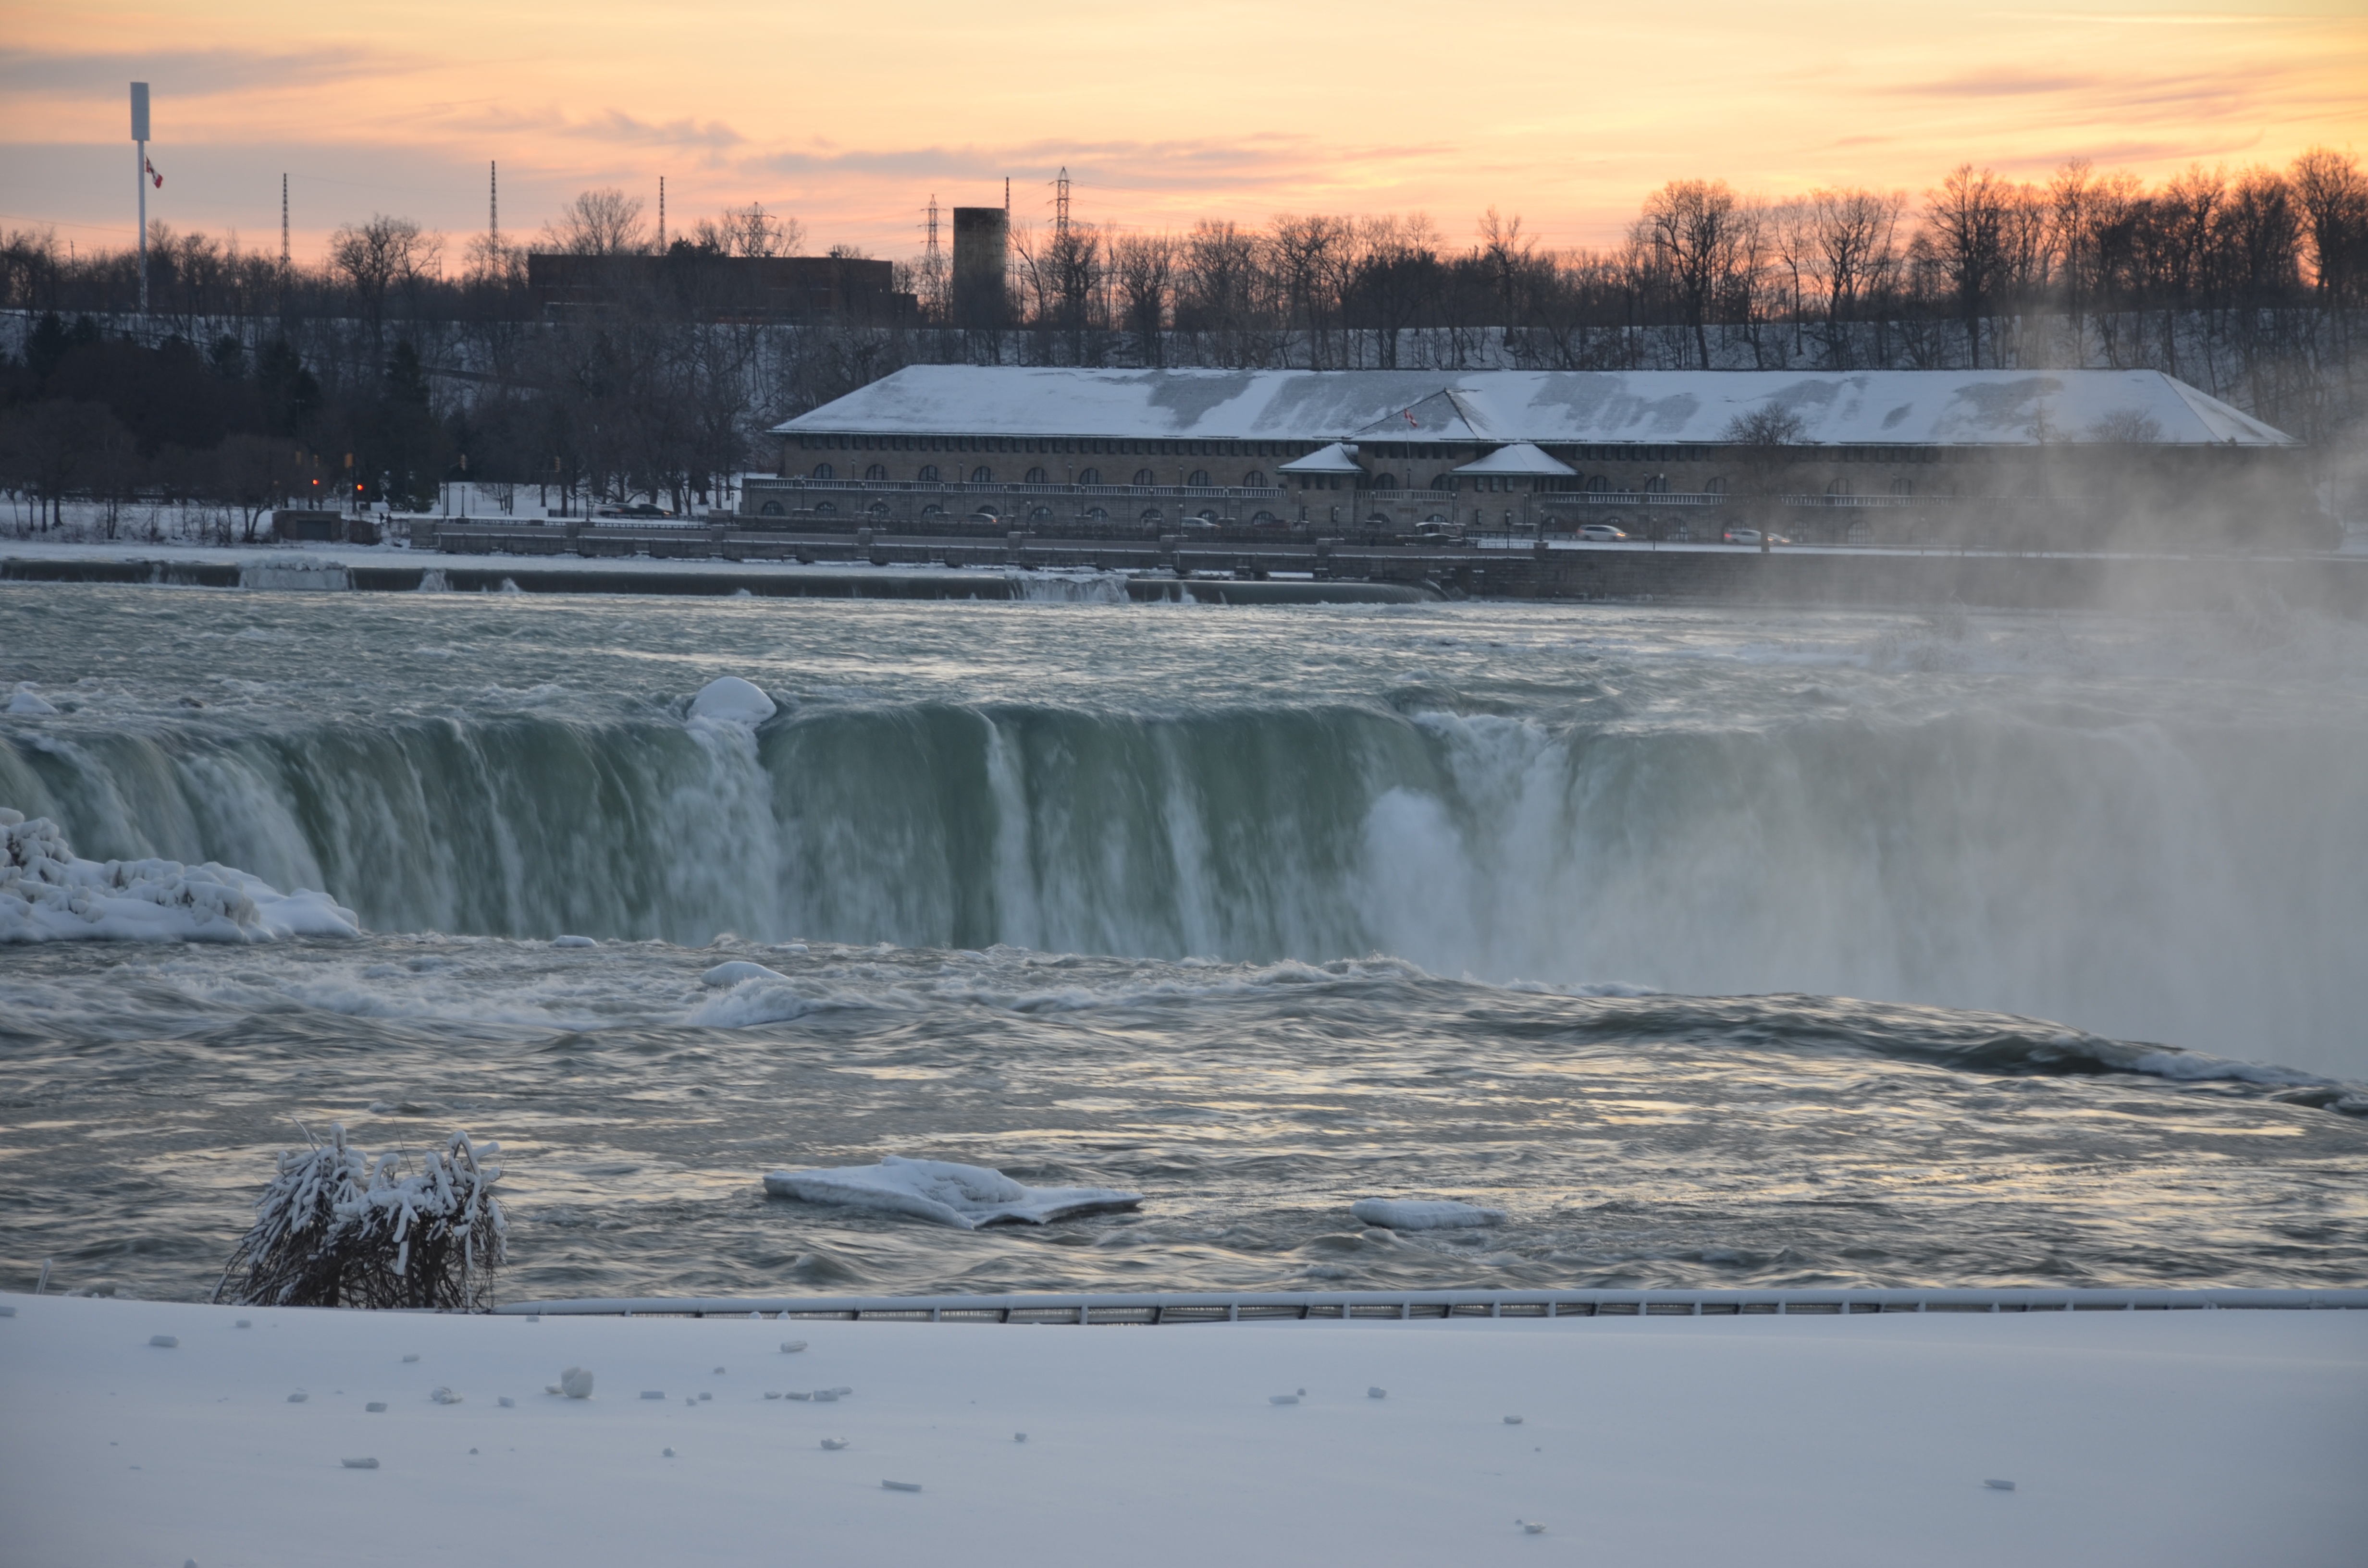
sea, water, waterfall, snow, cold, winter, mist, morning, wave, river, ice, reflection, weather, frozen, season, body of water, water feature, freezing, niagara falls, atmospheric phenomenon, new york side